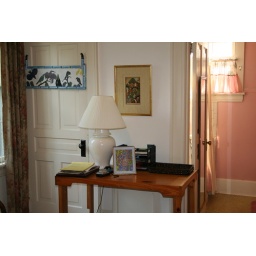
the back bedroom and bathroom in my parent's house that has been converted into an office/studio.